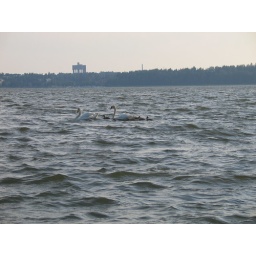
Tapiola water tower in the background